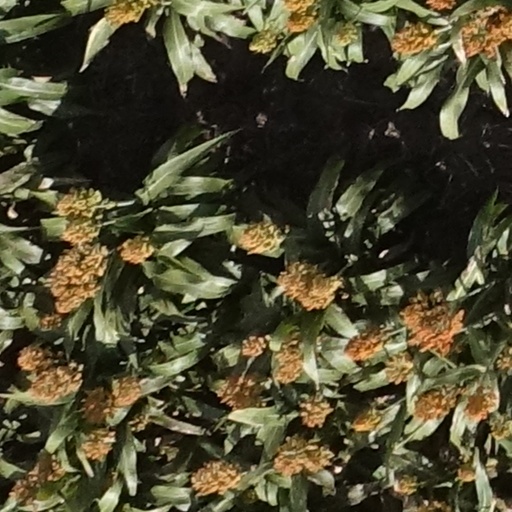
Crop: sorghum